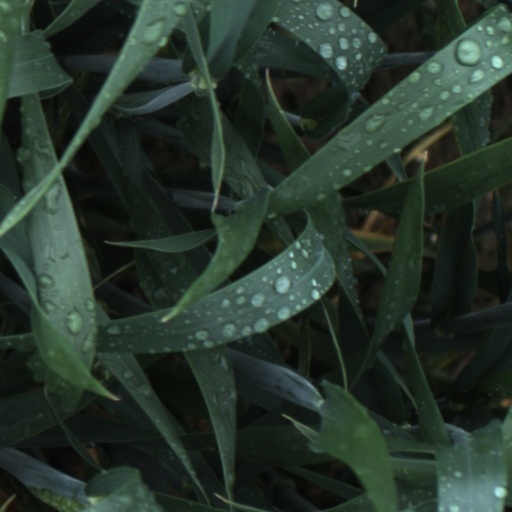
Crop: wheat